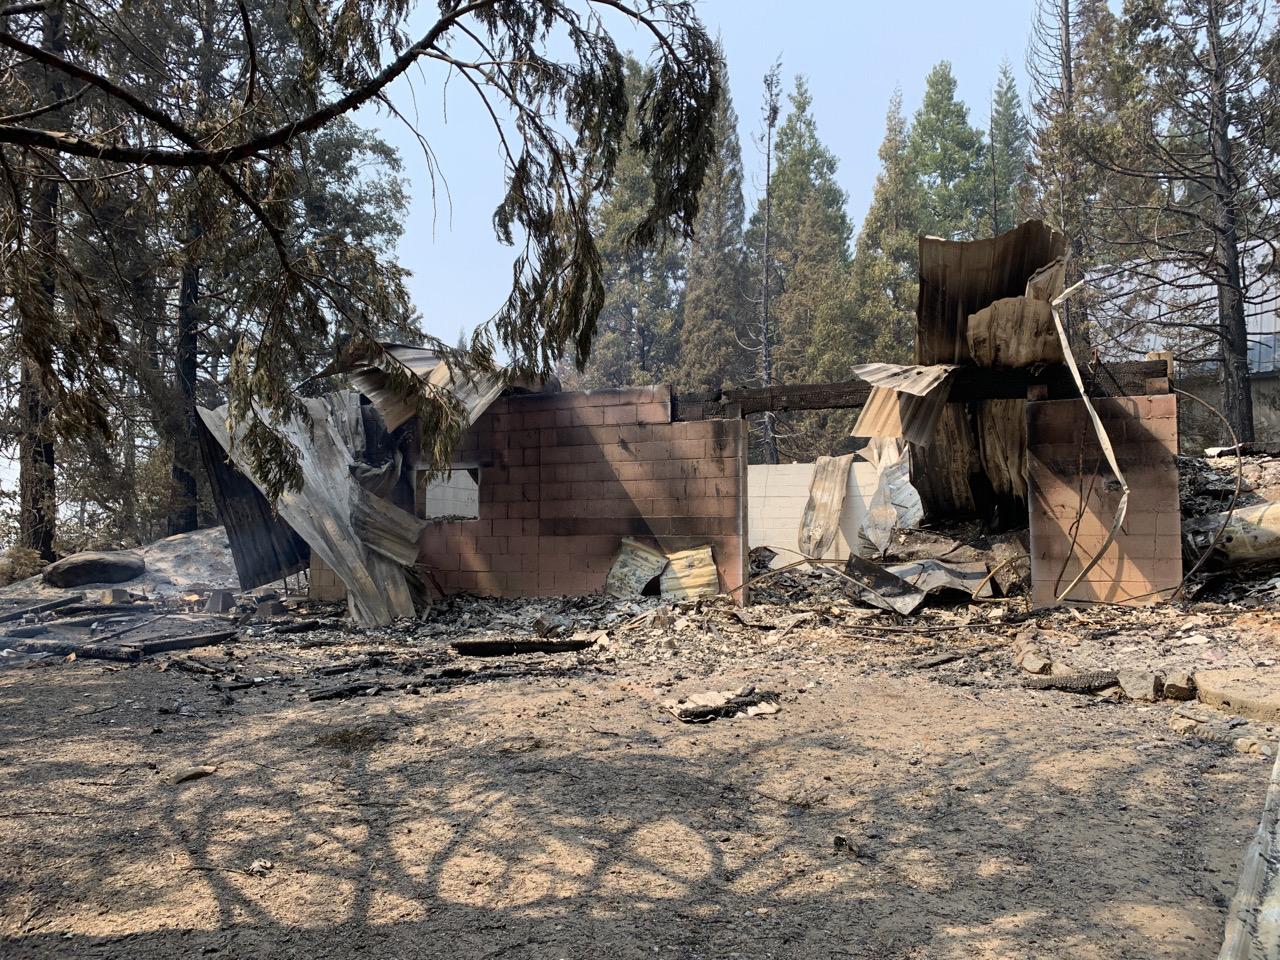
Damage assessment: destroyed